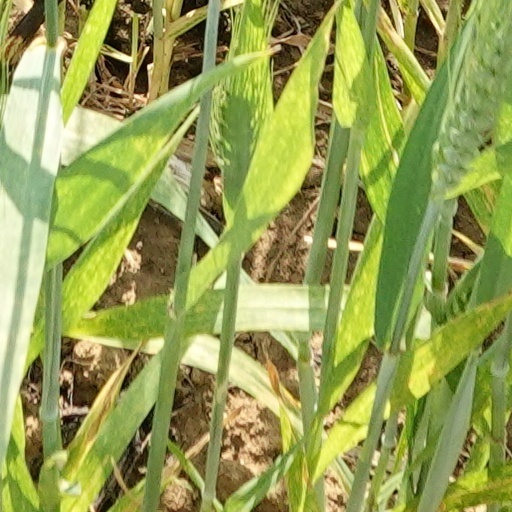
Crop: wheat